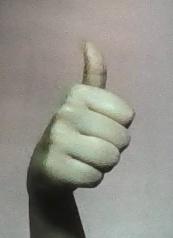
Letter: aleff